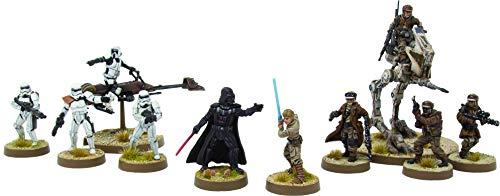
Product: Star Wars: Legion - Core Set
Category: Toys & Games | Games & Accessories | Card Games
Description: Enter the Star Wars universe with iconic characters like Darth Vader and Luke Skywalker.
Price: $71.94
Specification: ProductDimensions:11.6x4x11.6inches|ItemWeight:1pounds|ShippingWeight:2.95pounds(Viewshippingratesandpolicies)|DomesticShipping:ItemcanbeshippedwithinU.S.|InternationalShipping:ThisitemcanbeshippedtoselectcountriesoutsideoftheU.S.LearnMore|ASIN:B076JNSDGL|Itemmodelnumber:SWL01|Manufacturerrecommendedage:13-15years